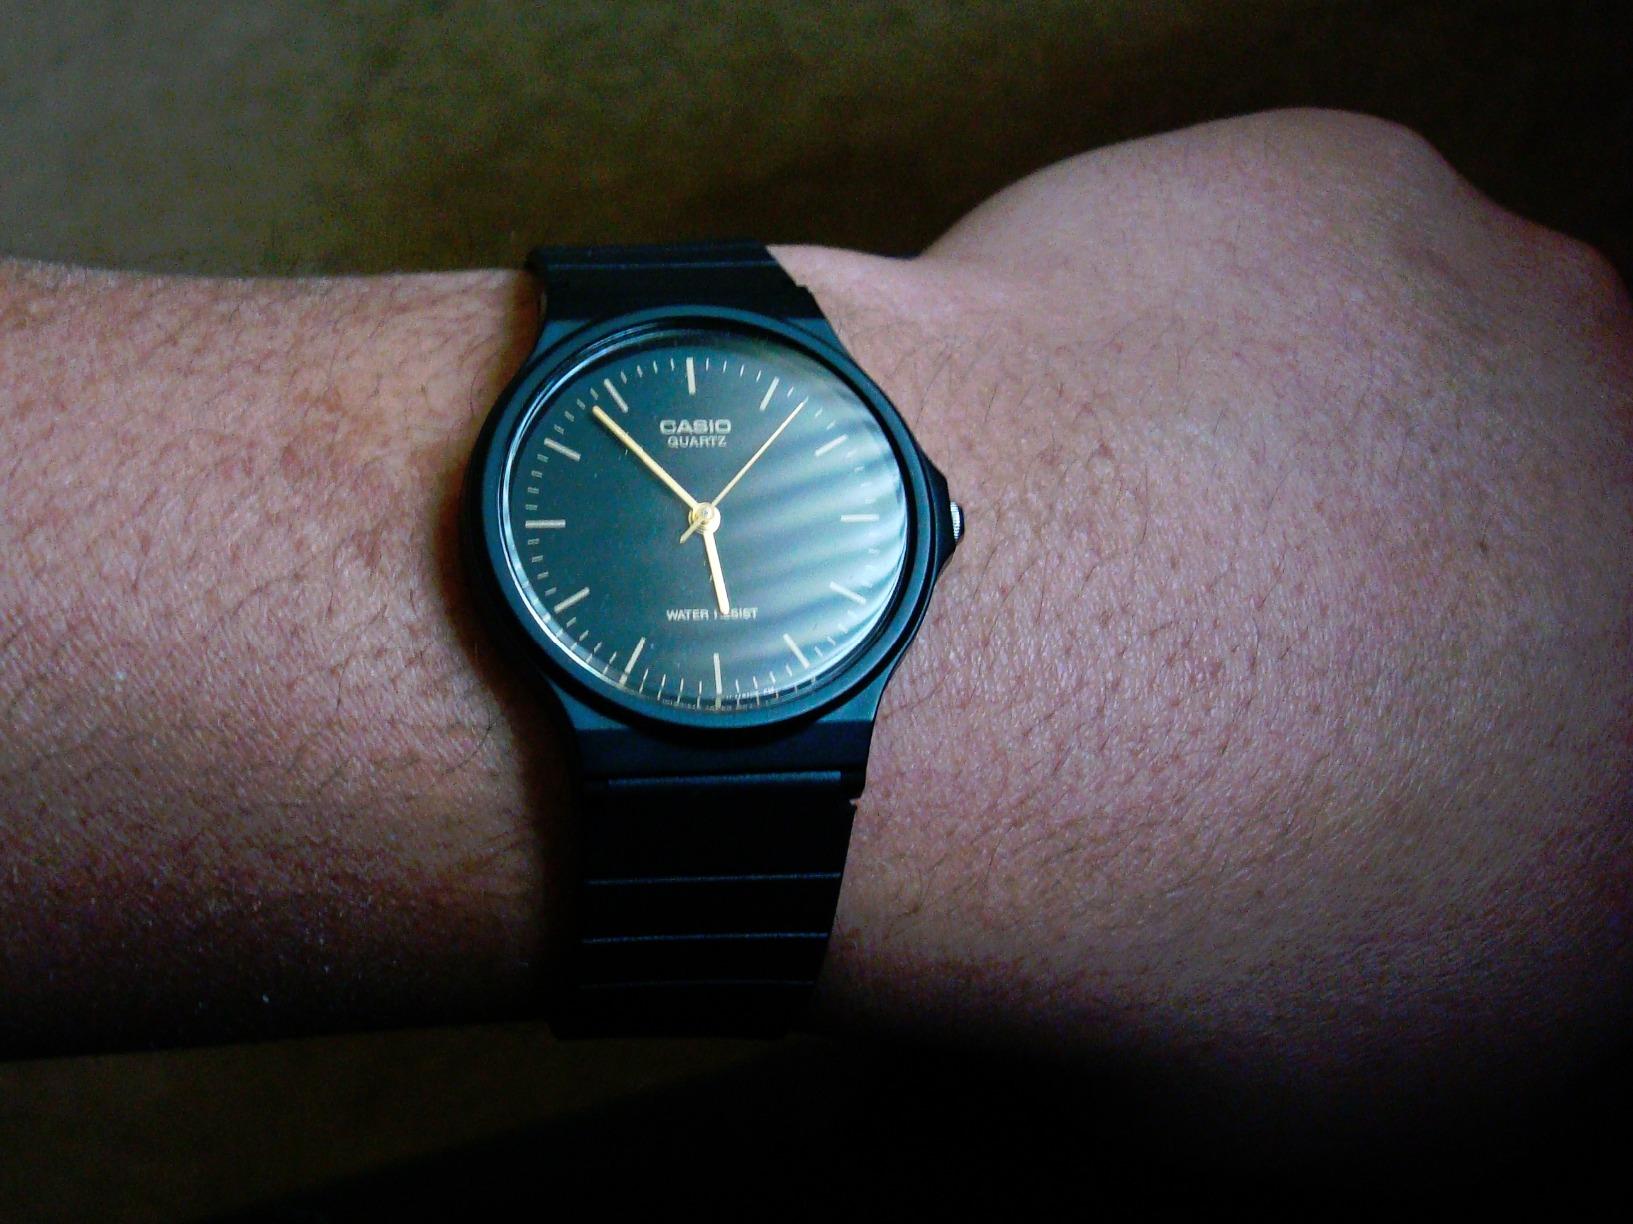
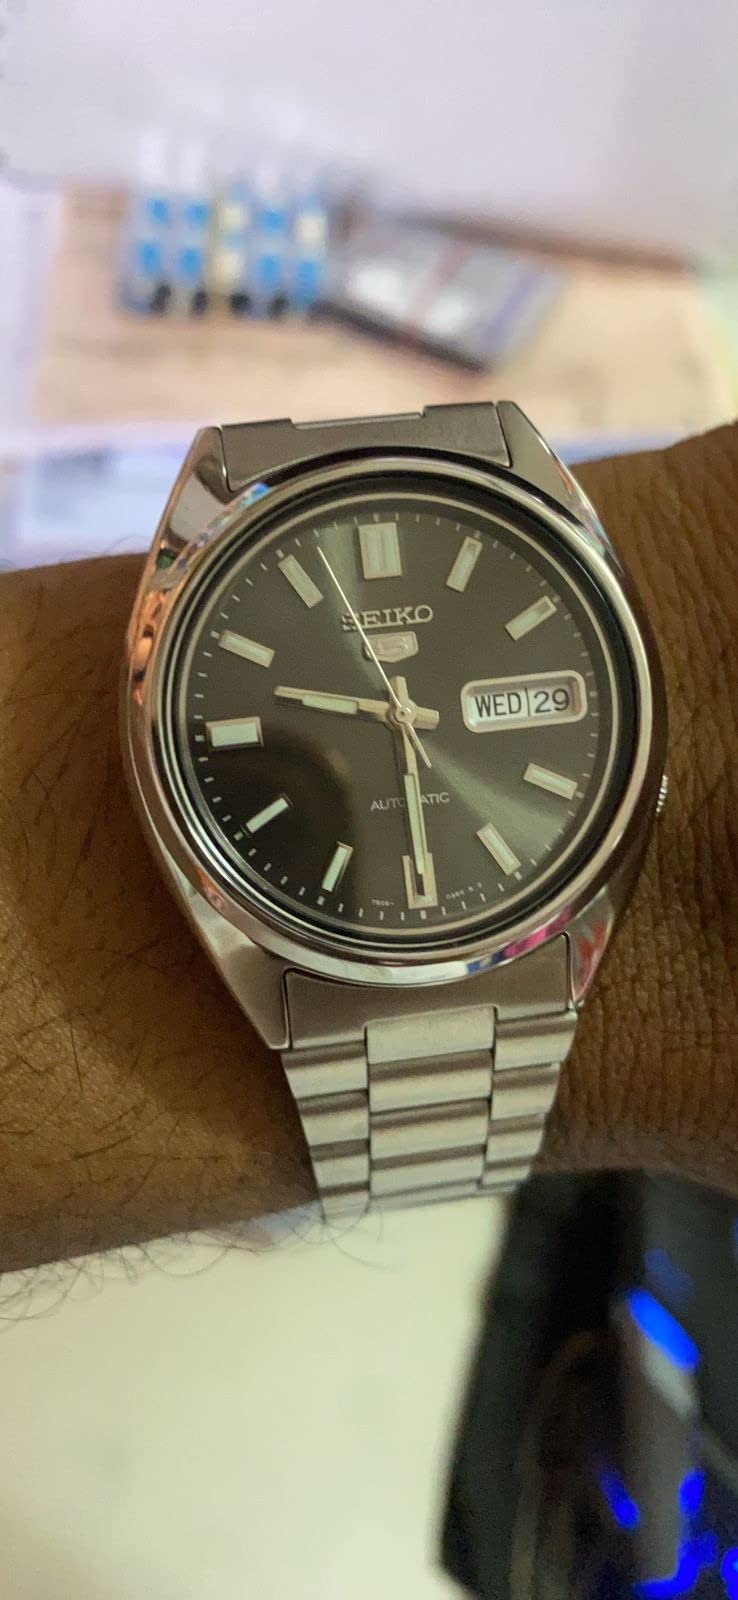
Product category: accessories_watch
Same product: no